Anglo-Saxons

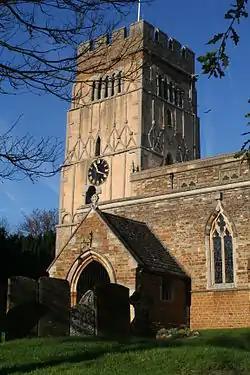

Alfred's reference to 'praying men, fighting men and working men' is far from a complete description of his society. Women in the Anglo-Saxon kingdoms appear to have enjoyed considerable independence, whether as abbesses of the great 'double monasteries' of monks and nuns founded during the seventh and eighth centuries, as major land-holders recorded in Domesday Book (1086), or as ordinary members of society. They could act as principals in legal transactions, were entitled to the same weregild as men of the same class, and were considered 'oath-worthy', with the right to defend themselves on oath against false accusations or claims. Sexual and other offences against them were penalised heavily. There is evidence that even married women could own property independently, and some surviving wills are in the joint names of husband and wife.